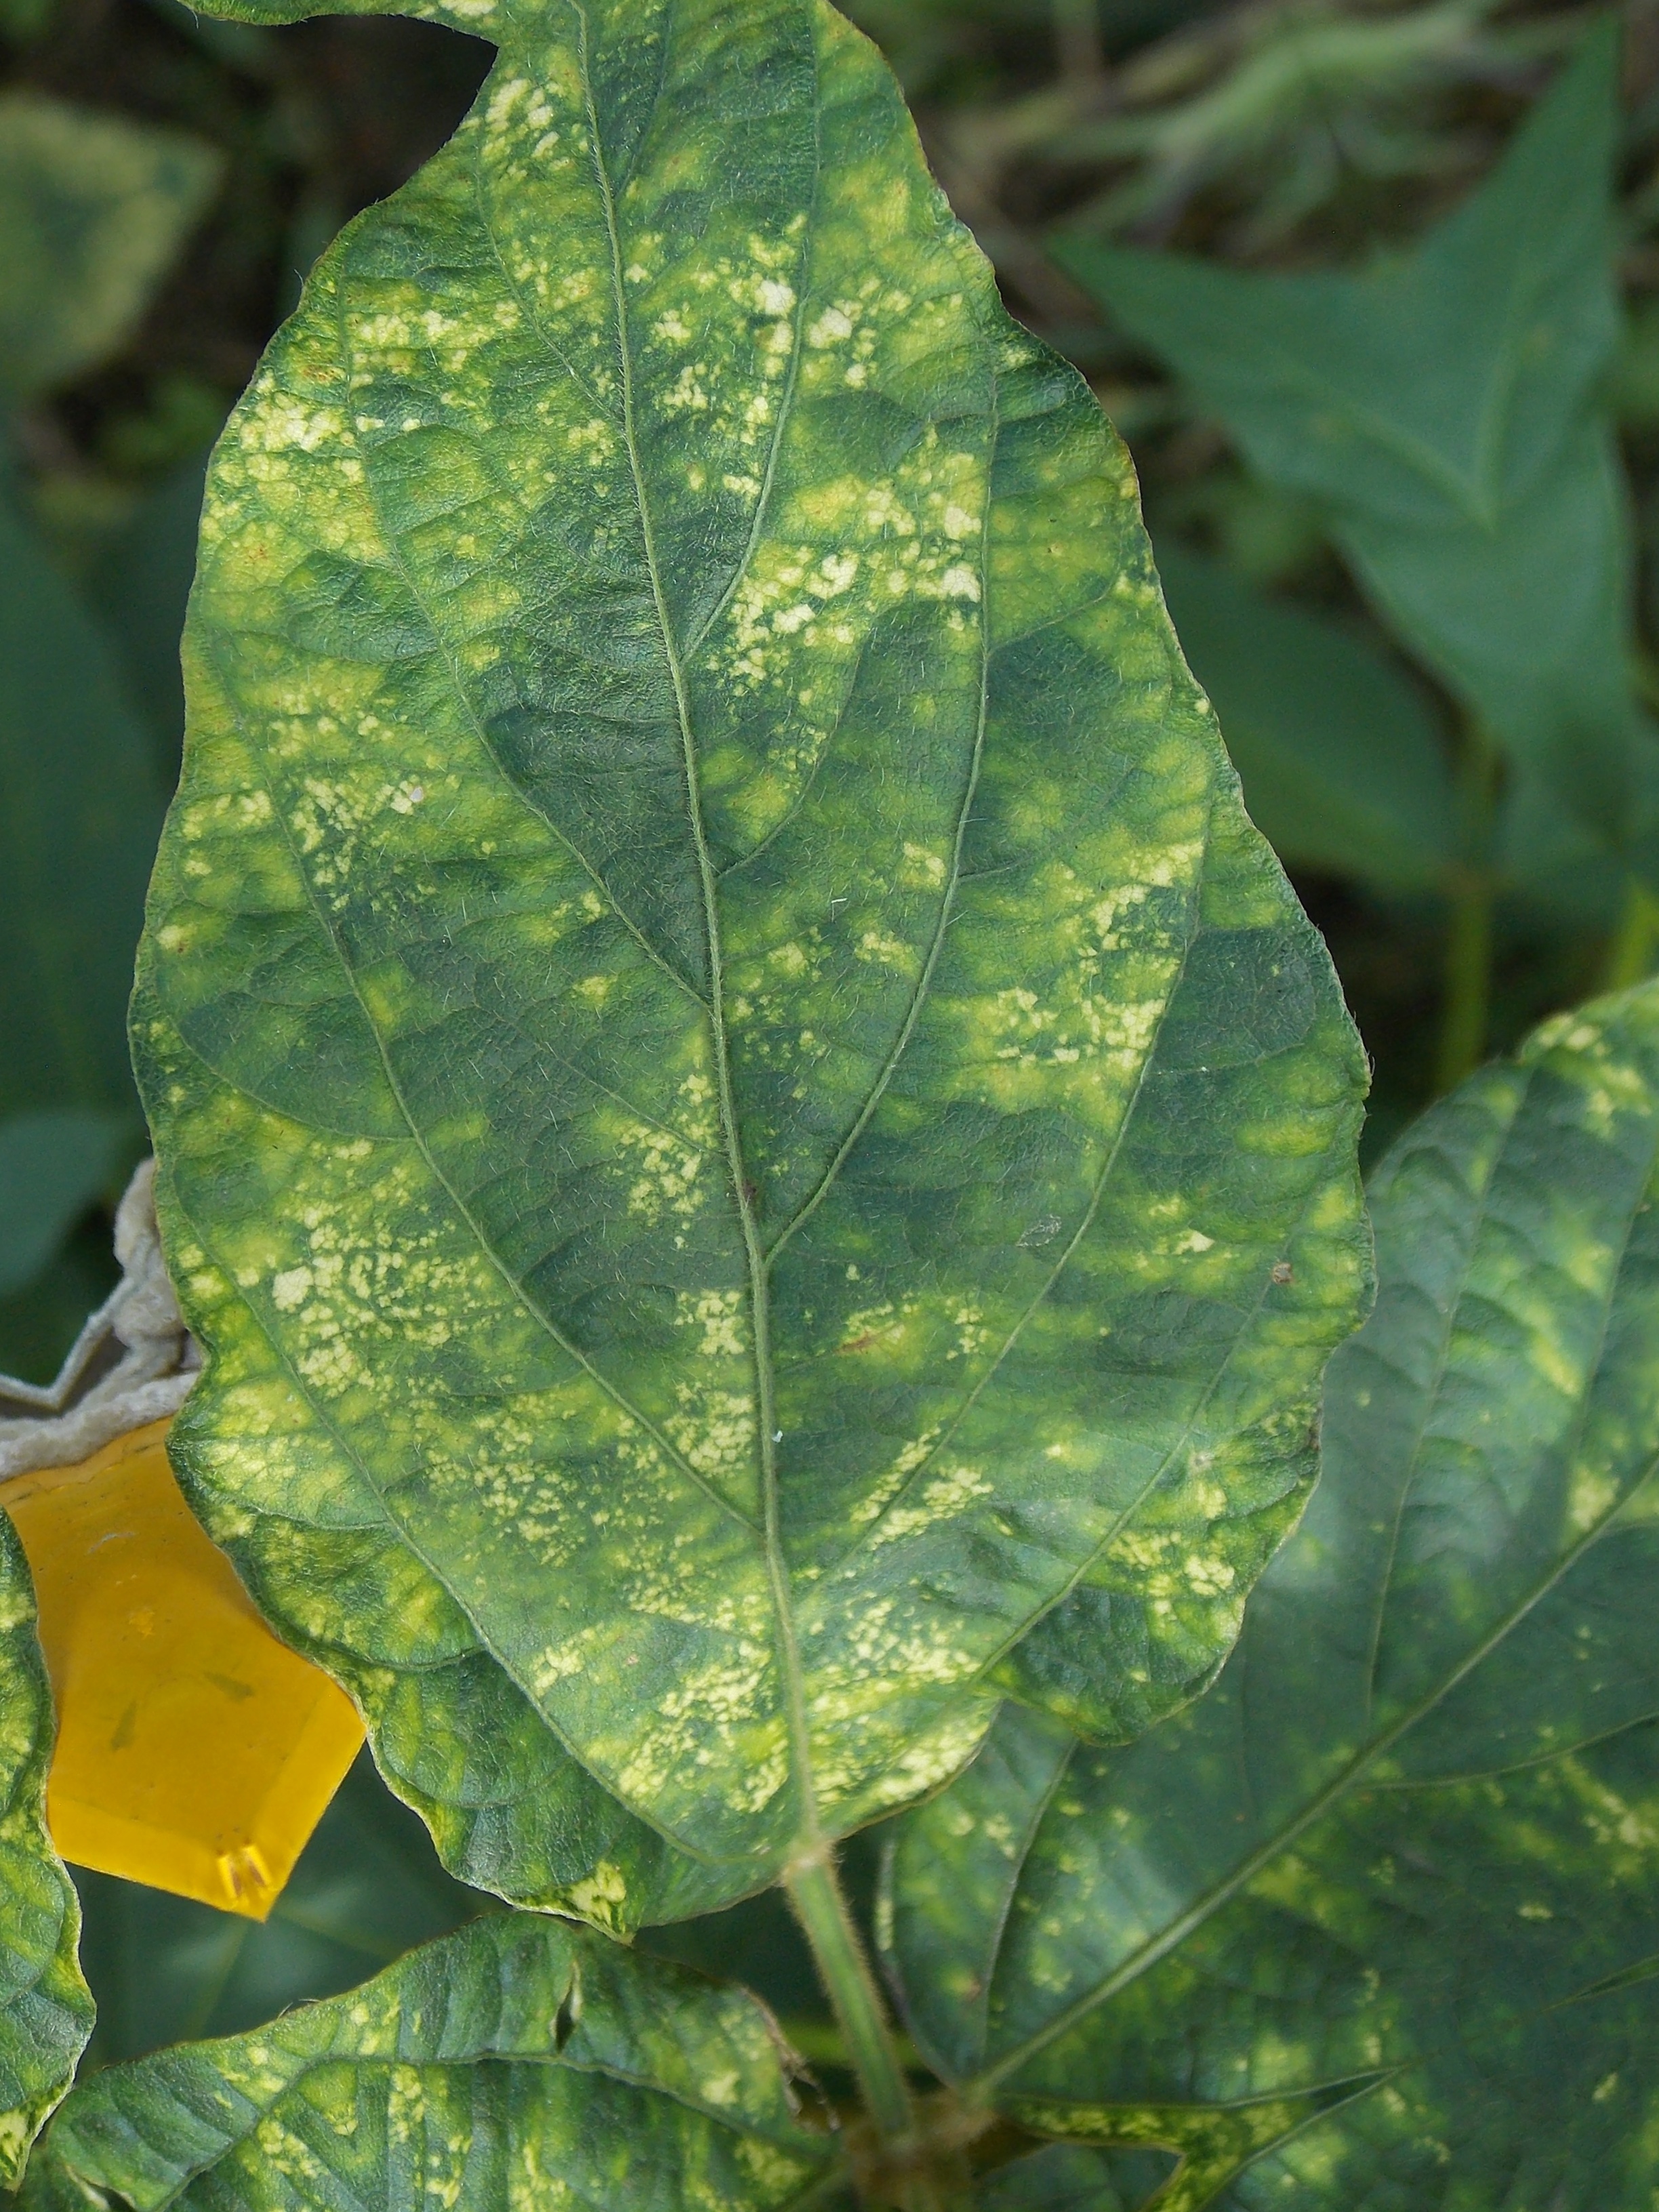
Label: Disease